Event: Nepal Earthquake
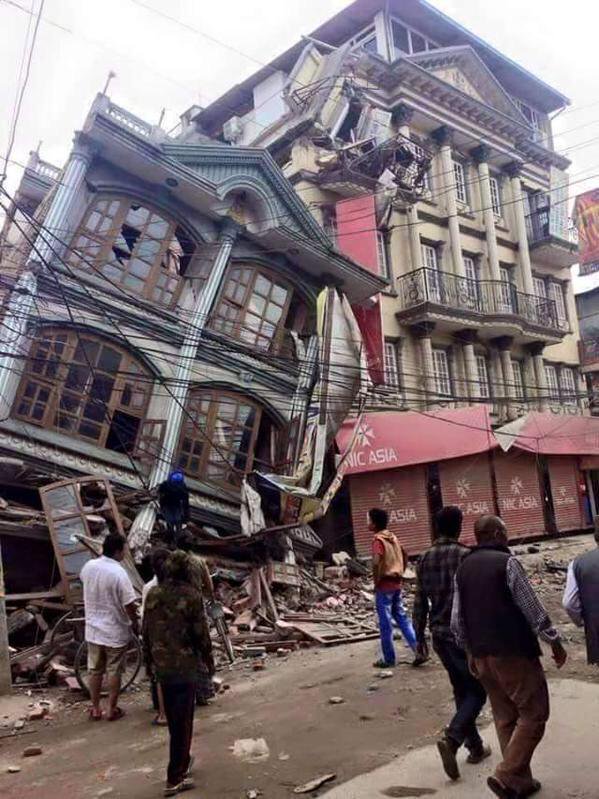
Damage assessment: damage